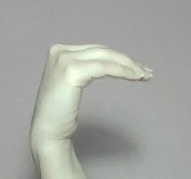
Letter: haa